Dániel Z. Kárpát

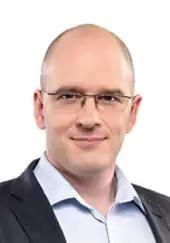
Writer, politician

He wrote the environment programme of Jobbik. Since 2010 he is a member of Hungarian National Assembly. On 25 January 2020, he was elected for vice-president of Jobbik.